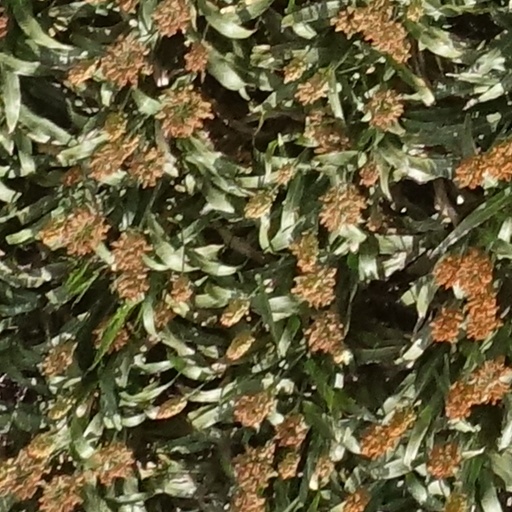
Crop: sorghum